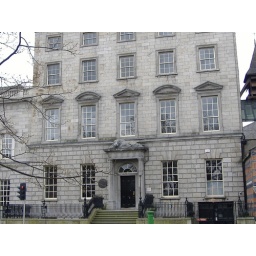
A house with a lion above the door